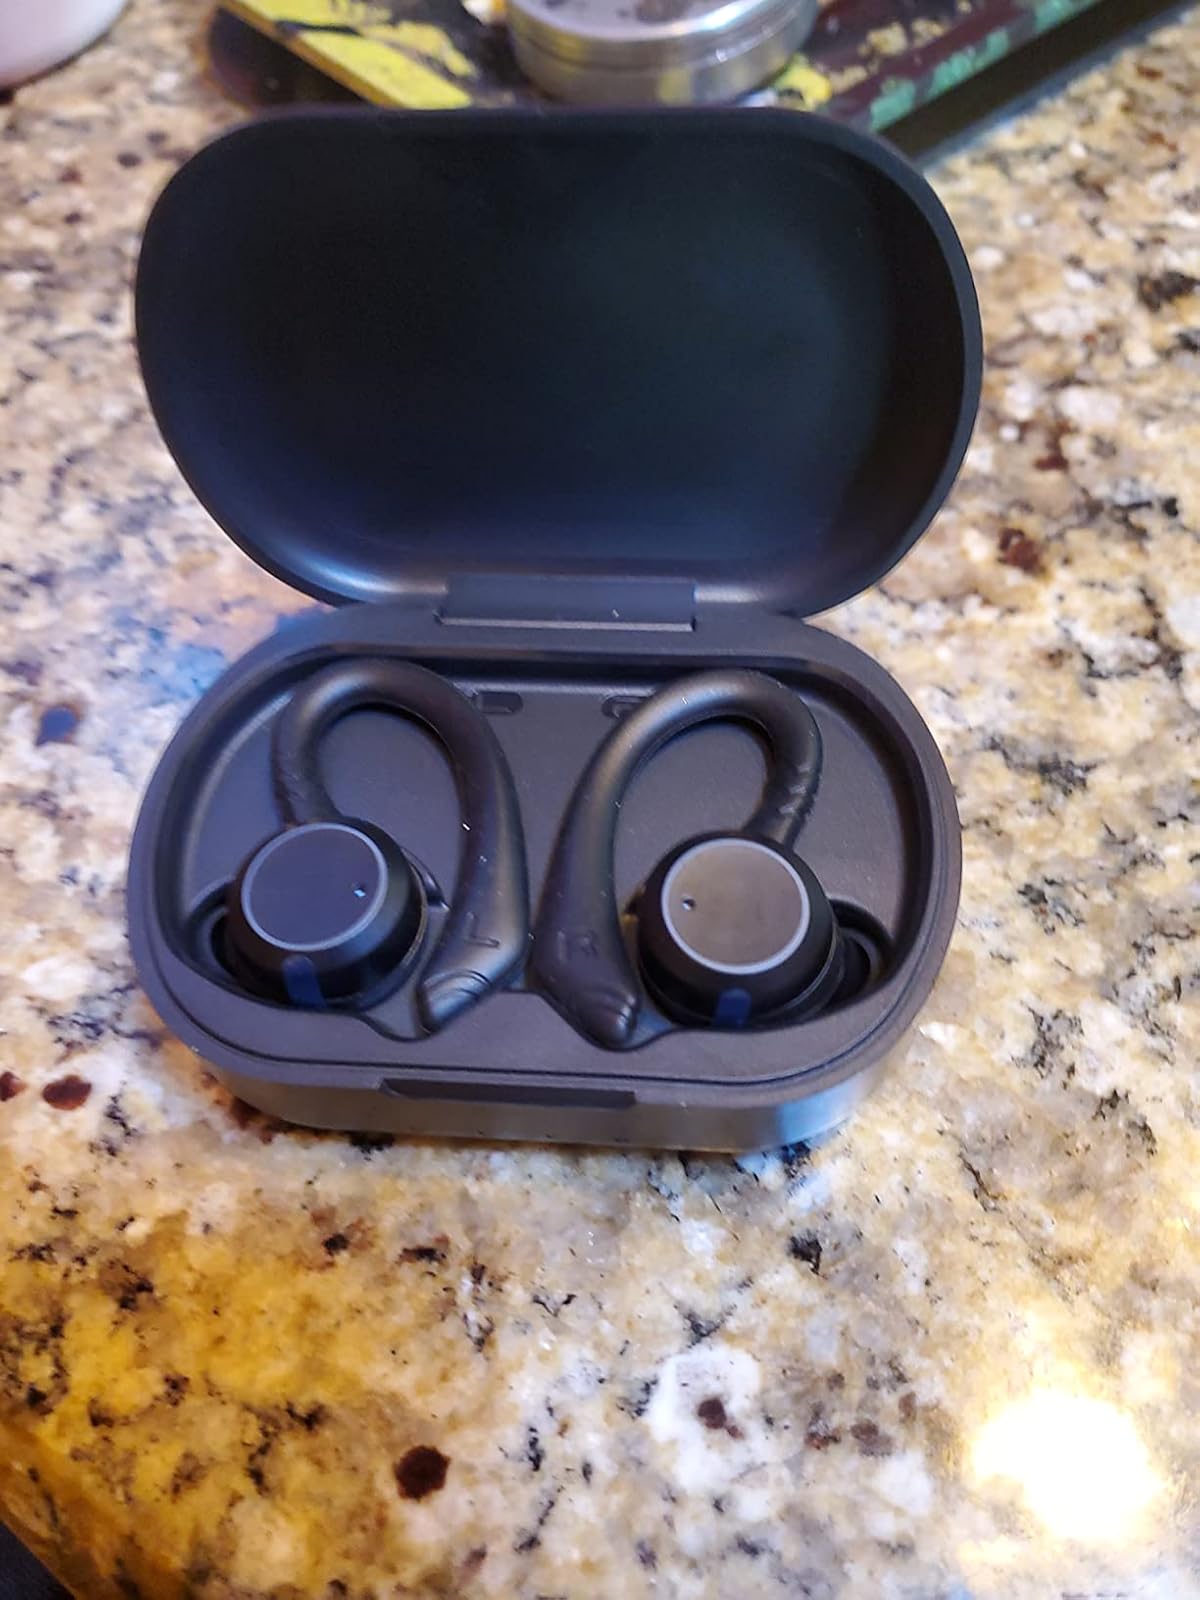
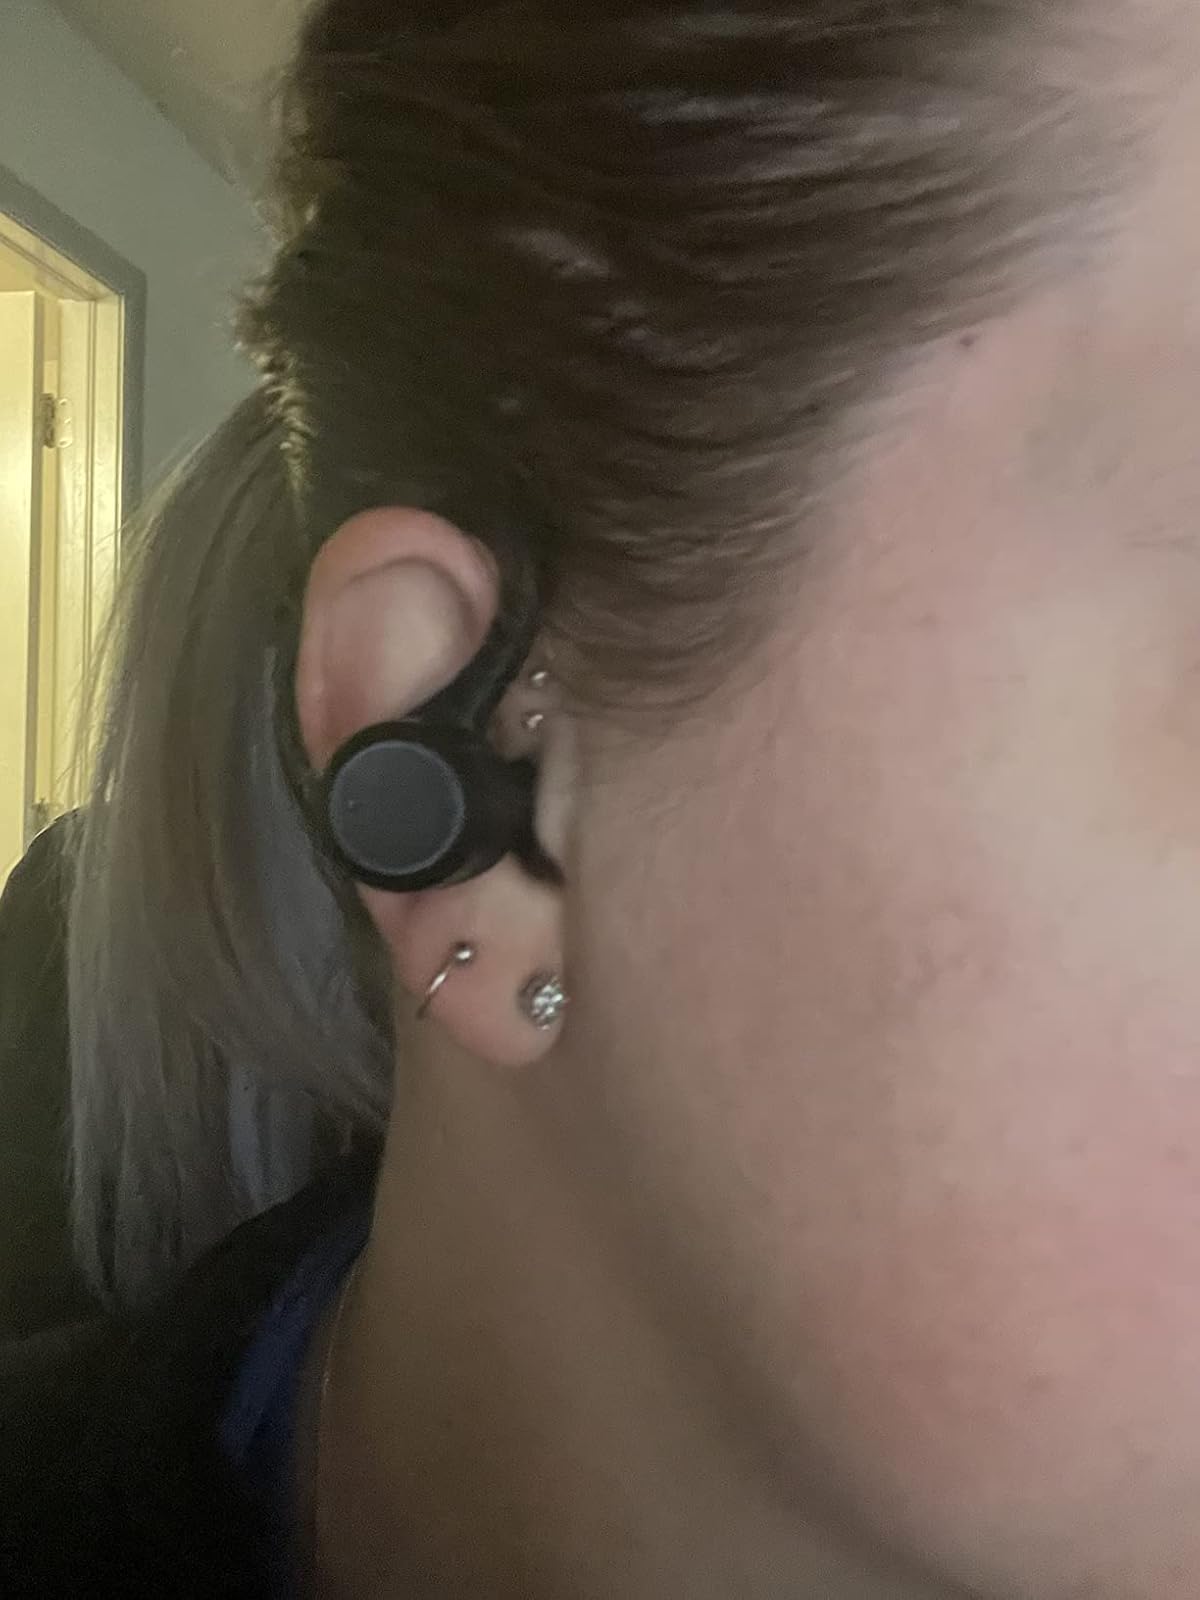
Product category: earbuds
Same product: yes